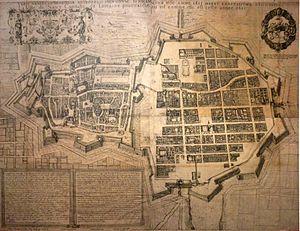
Présenté au Musée Lorrain. ""La ville de Nancy, Capitale de Lorraine, pourtraicte au vif comme elle est ceste année 1611."" Commandé par Claude de la Ruelle, Secrétaire du Duc Charles III de Lorraine, dessiné par Ferri Brentel, et gravé par Herman de Loye en 1611."
Charles III - Centre Ville est un des onze quartiers de Nancy.
Les macarons de Nancy constituent une des spécialités culinaires de Nancy en Lorraine, au même titre que les fameuses bergamotes.